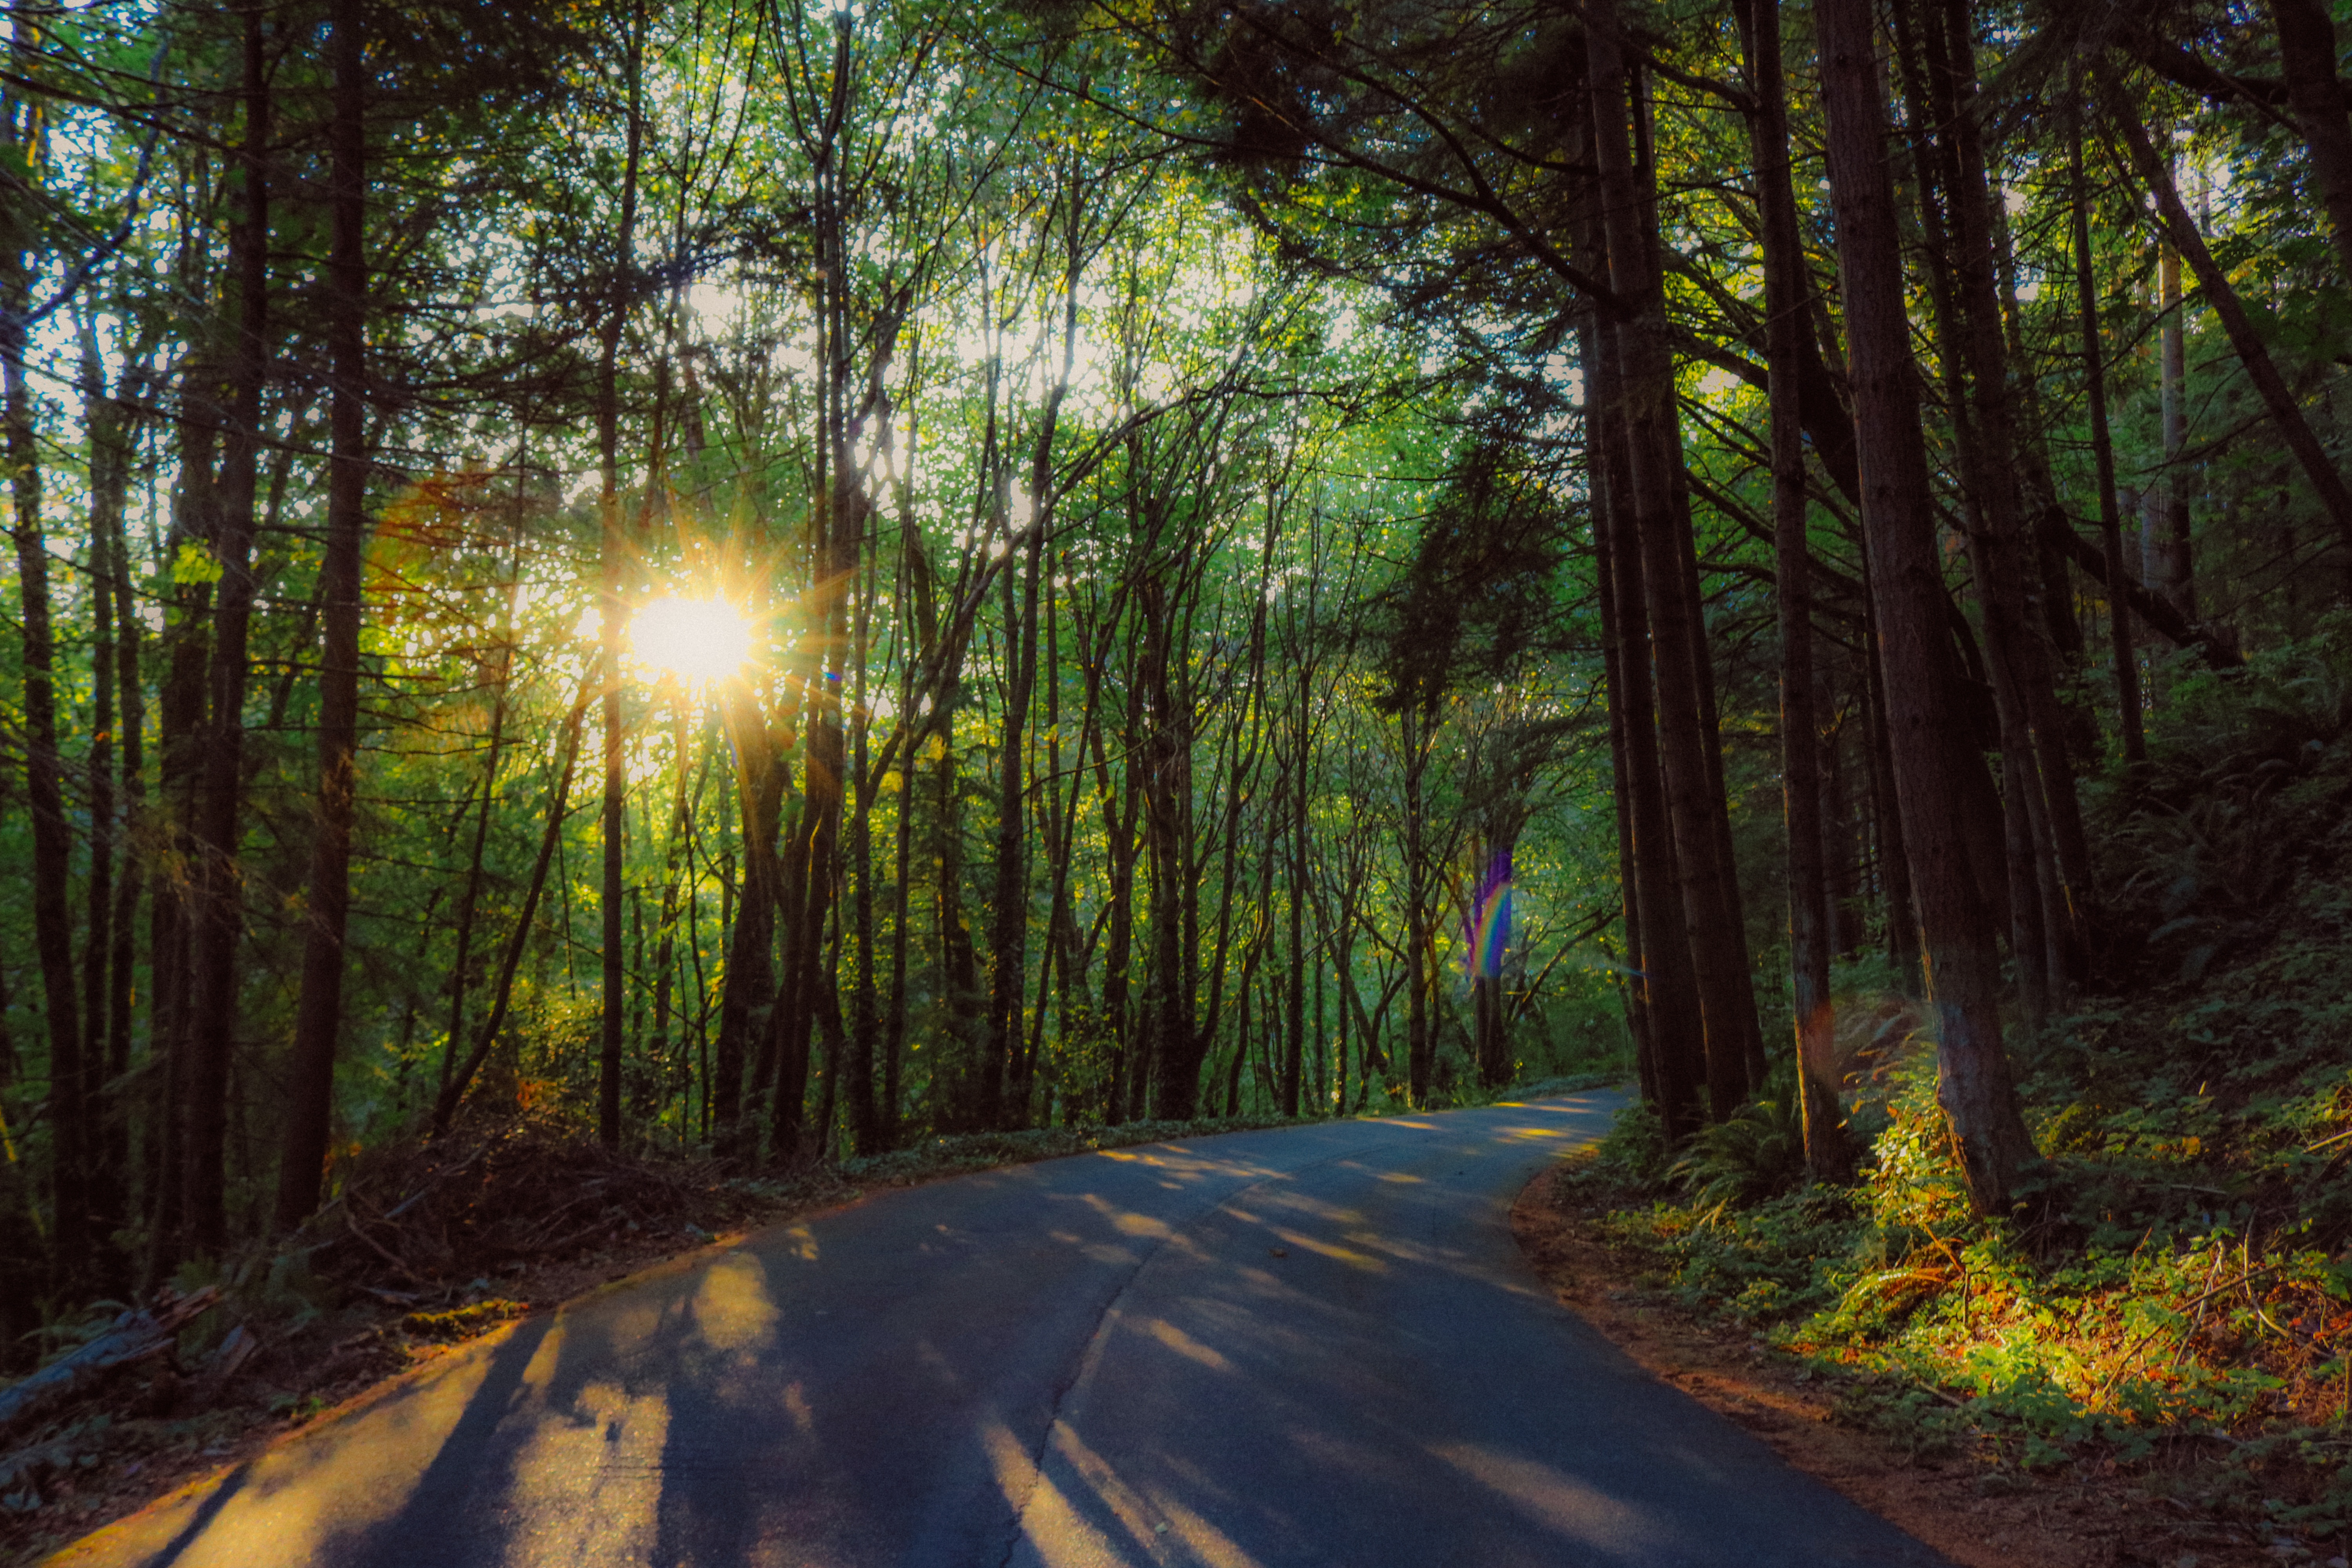
landscape, tree, nature, forest, outdoor, wilderness, branch, light, plant, sun, road, trail, sunlight, morning, leaf, environment, green, jungle, natural, autumn, park, season, trees, woods, deciduous, woodland, habitat, ecosystem, forest landscape, old growth forest, natural environment, atmospheric phenomenon, woody plant, temperate broadleaf and mixed forest, temperate coniferous forest